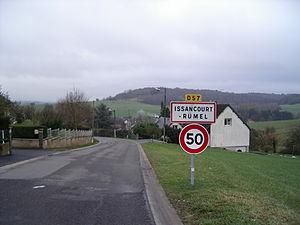
Issancourt-et-Rumel est une commune française, située dans le département des Ardennes et la région Champagne-Ardenne
La vitesse maximale autorisée sur route en France est la vitesse fixée par voie réglementaire, à savoir par décret ou par arrêté de l'autorité investie du pouvoir de police, à ne pas dépasser par type de route pour les usagers empruntant le réseau routier français.
Issancourt-et-Rumel est une commune française, située dans le département des Ardennes en région Grand Est.
Dans la réglementation routière le concept d'entrée et traversée d'agglomération ou de route urbaine conditionne les règles de la route applicables, notamment en termes de limitation de vitesse.